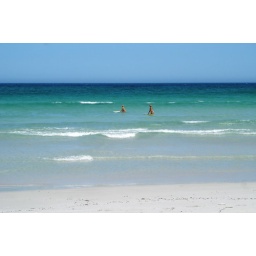
I saw these two girls out surfing alone on the beach at Whalers' Way near Port Lincoln